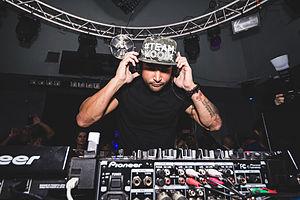
Michael Woods, anciennement connu sous le nom Warrior, est un disc-jockey britannique, né et résidant en Angleterre.